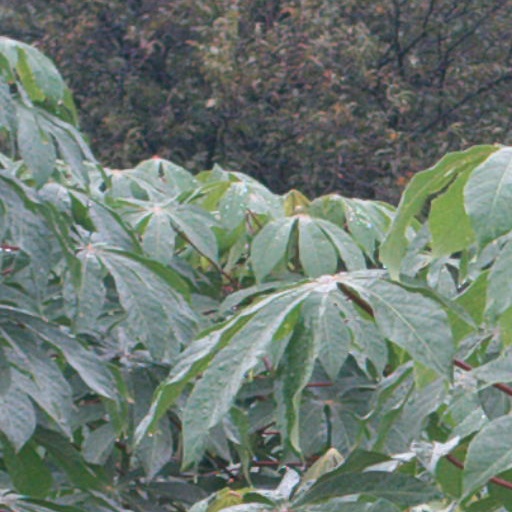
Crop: cassava